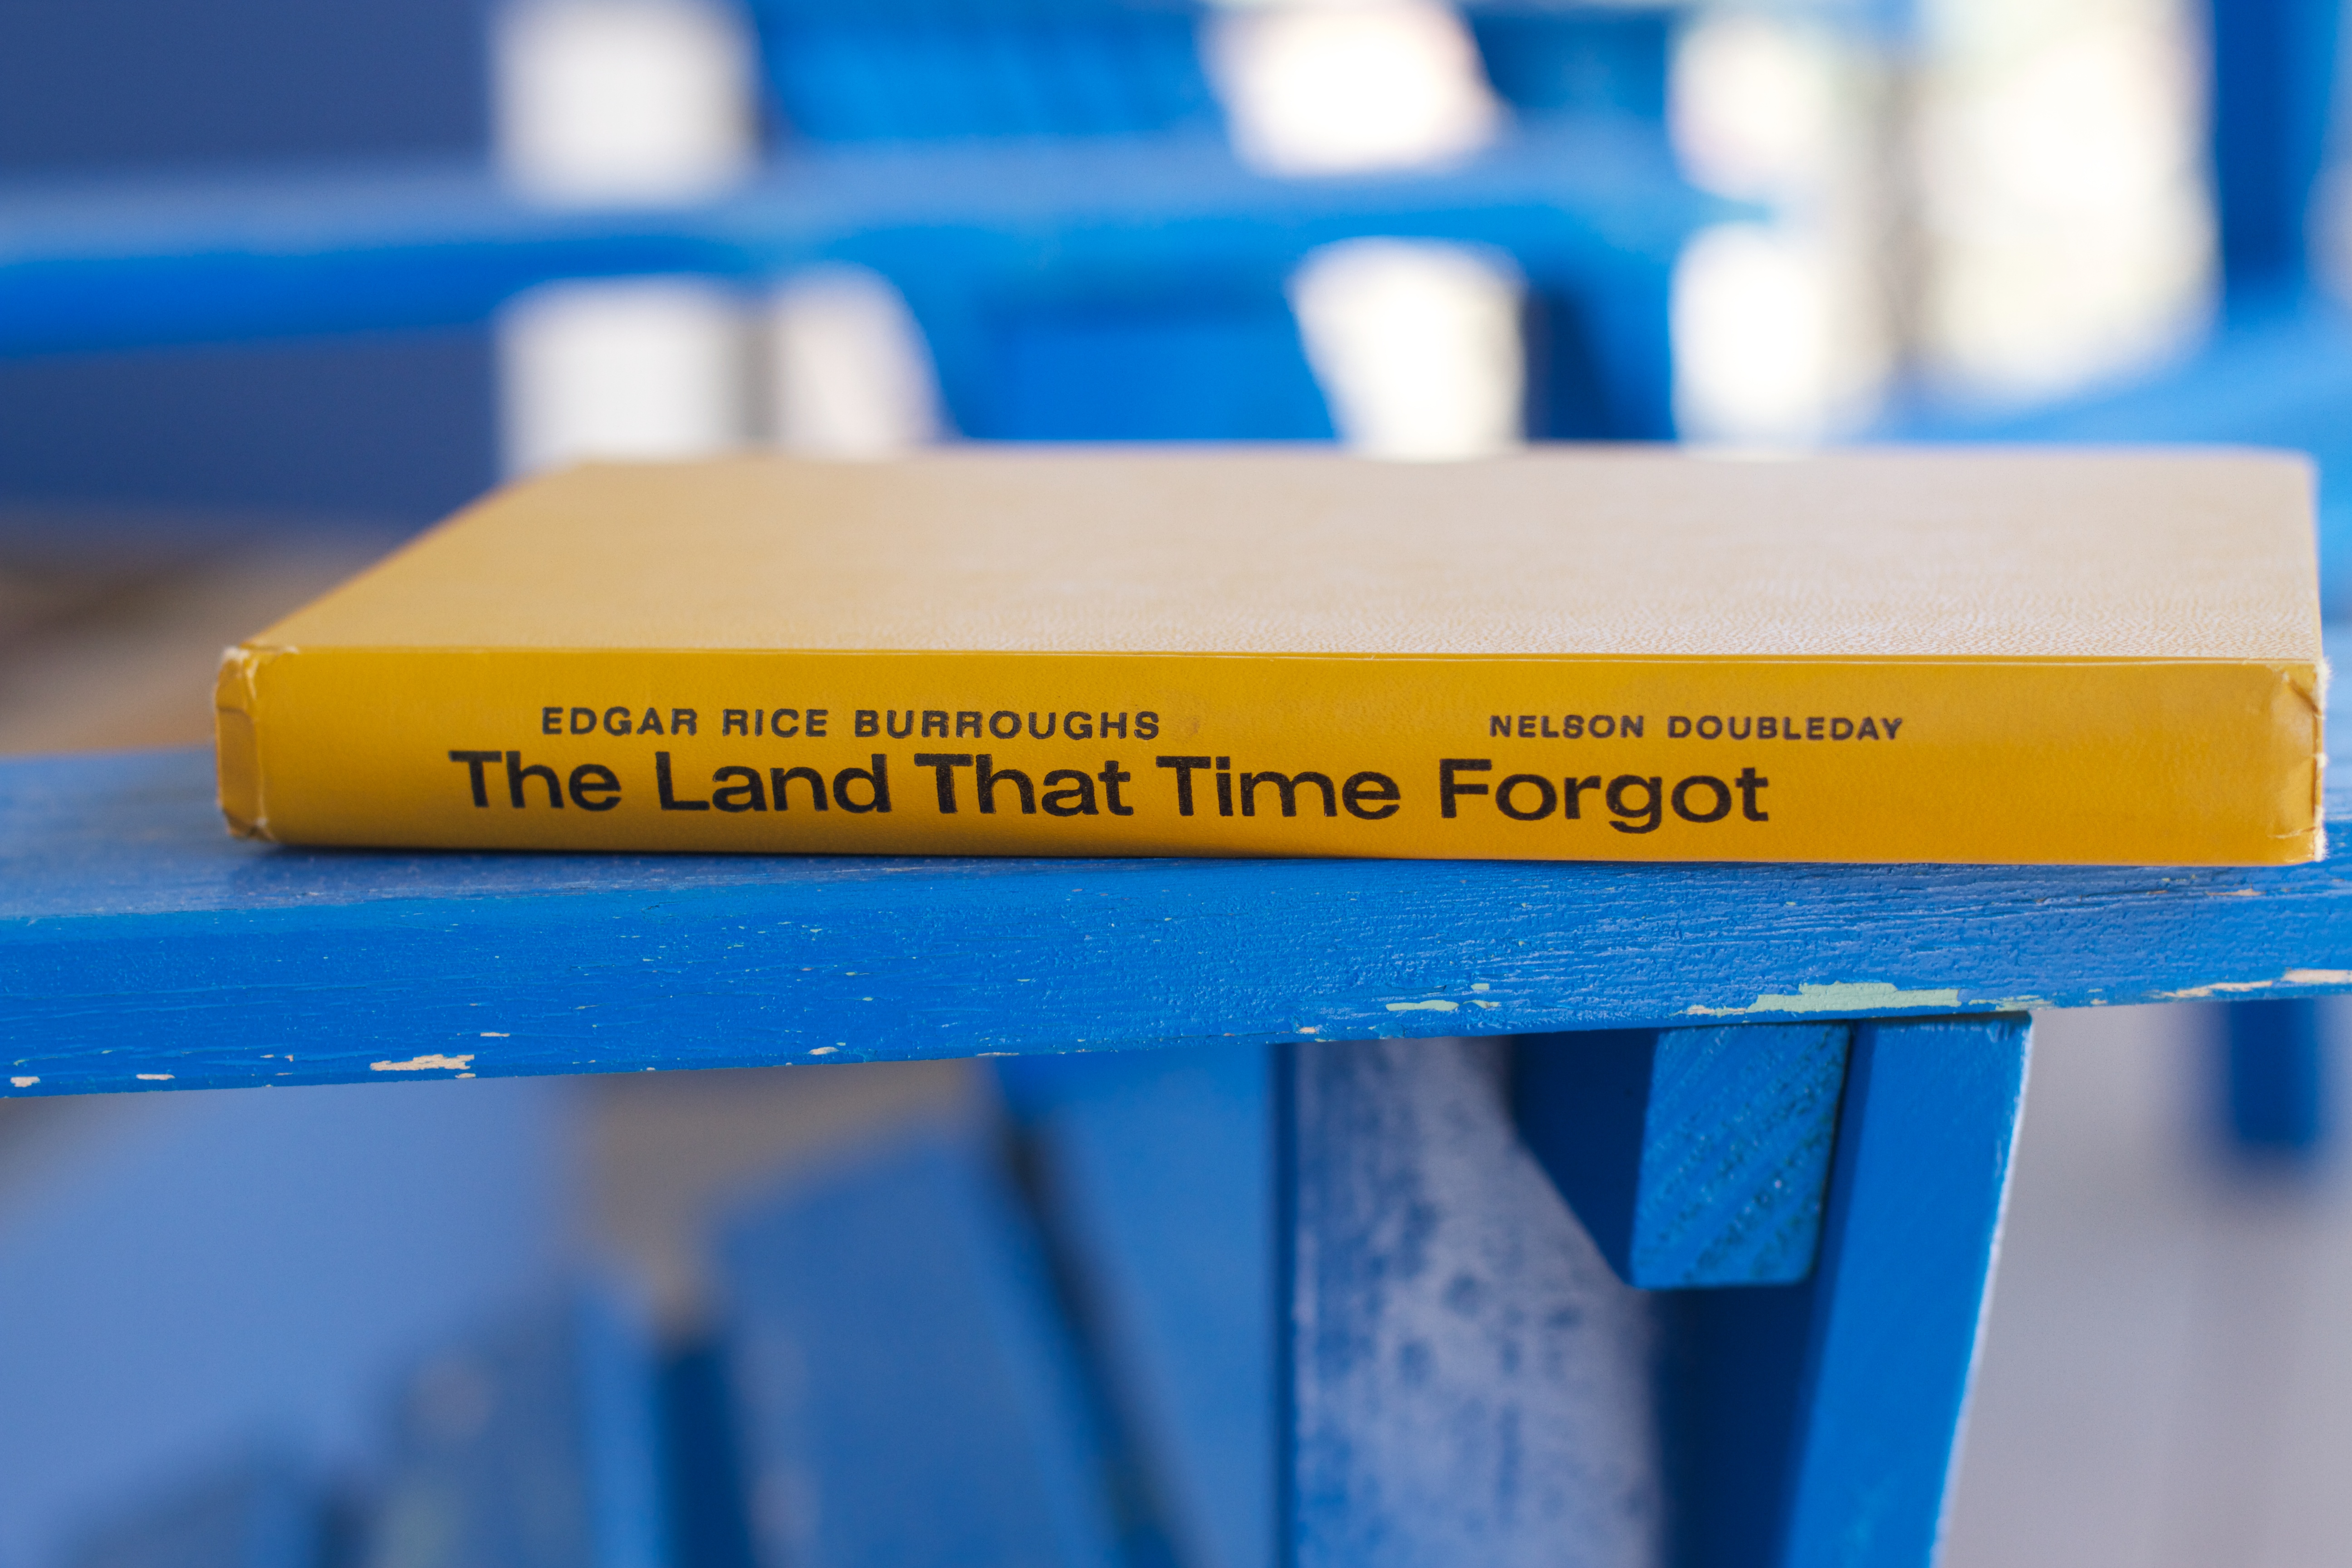
book, number, color, blue, yellow, energy, 2013365